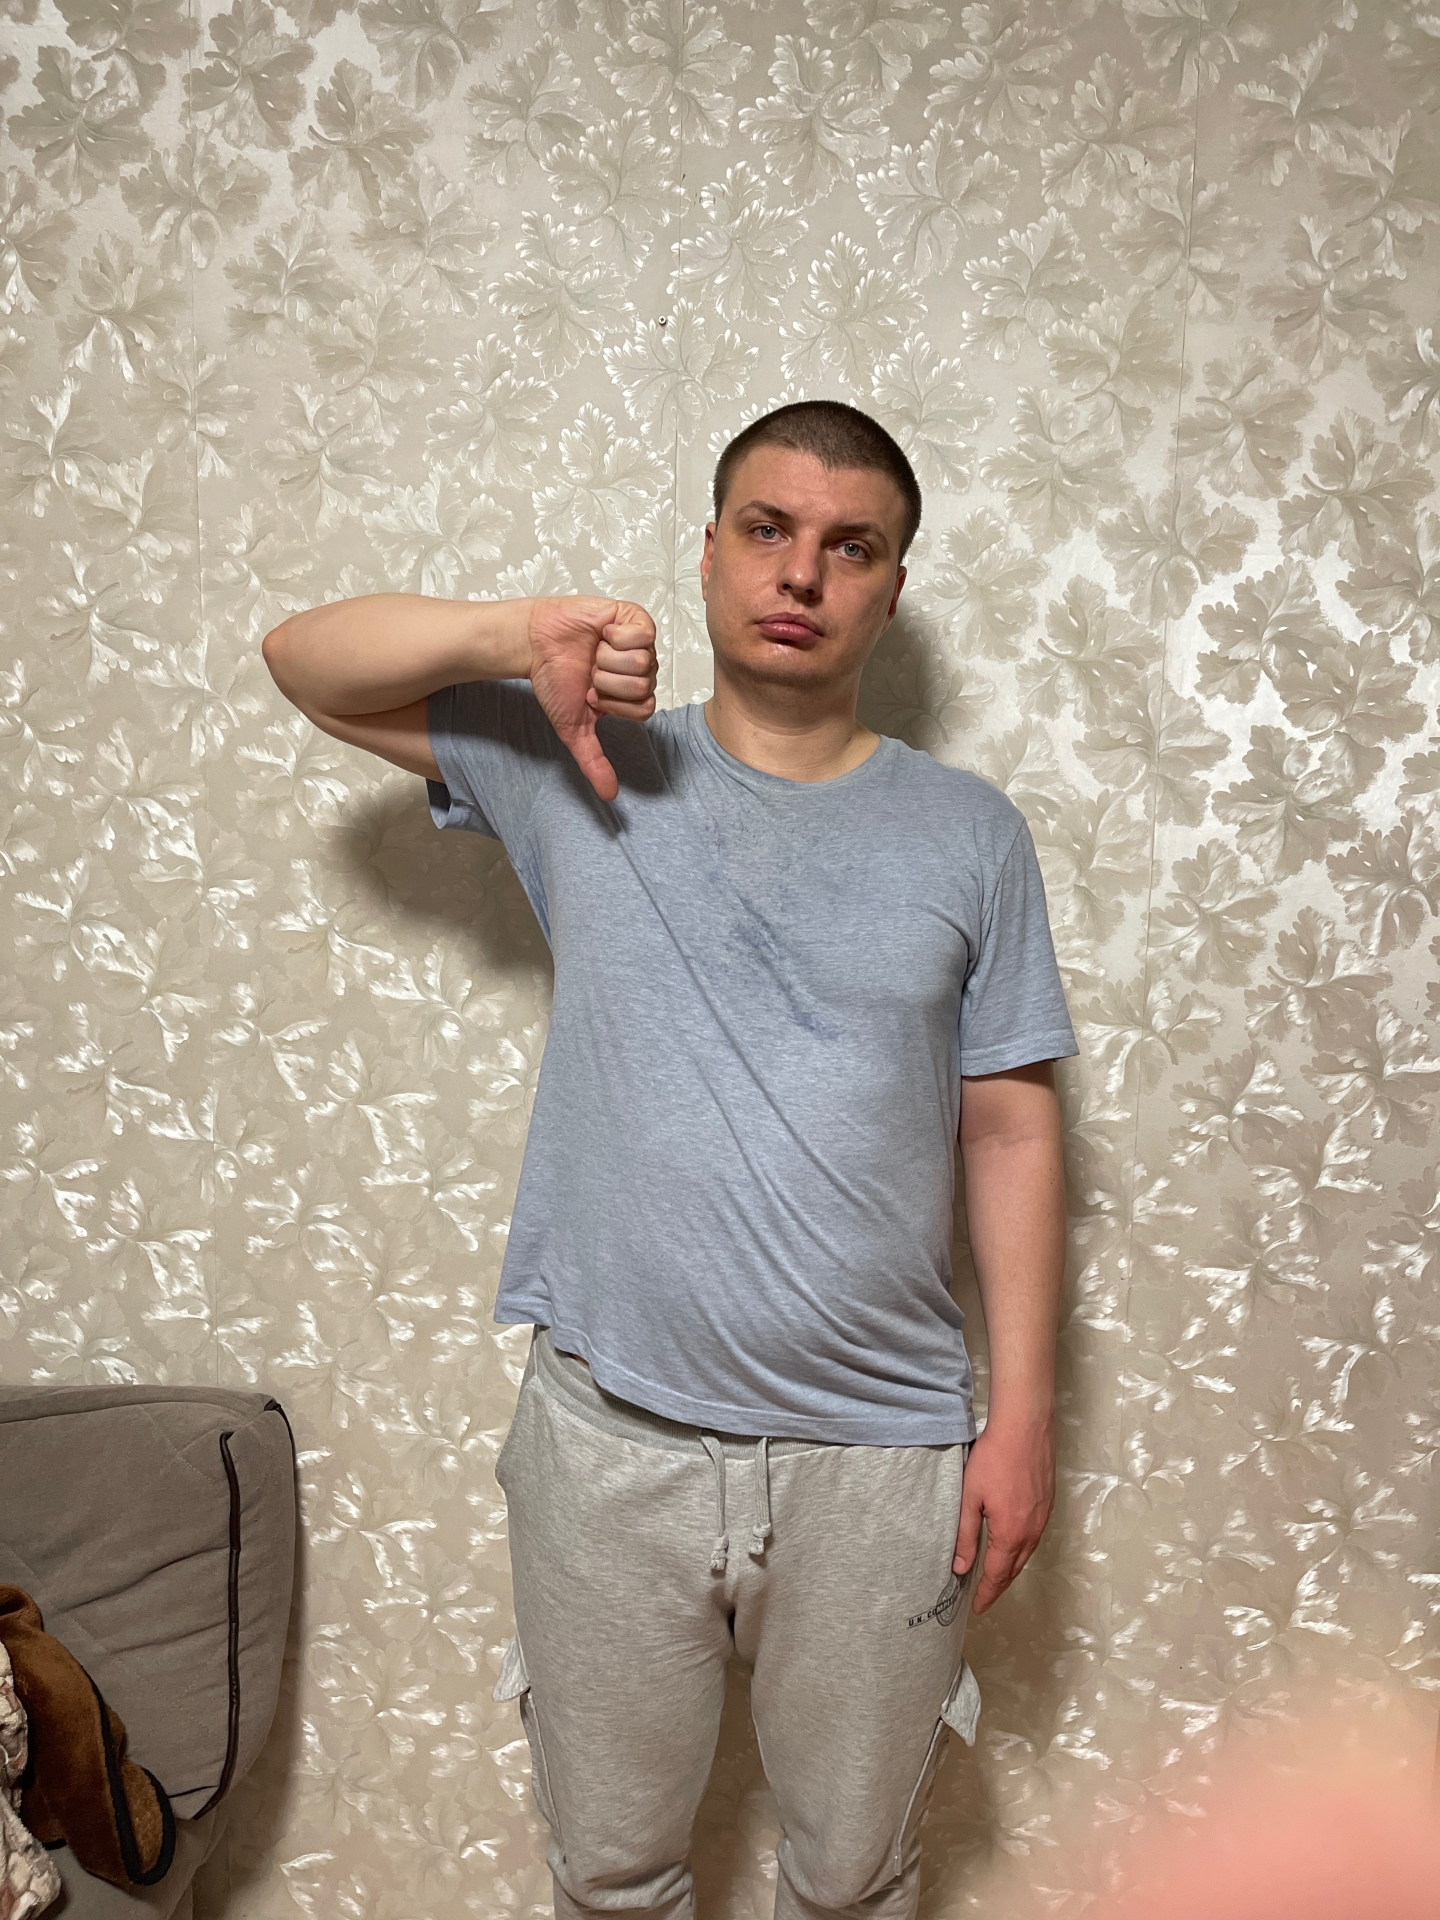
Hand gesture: dislike